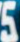
Number: 5